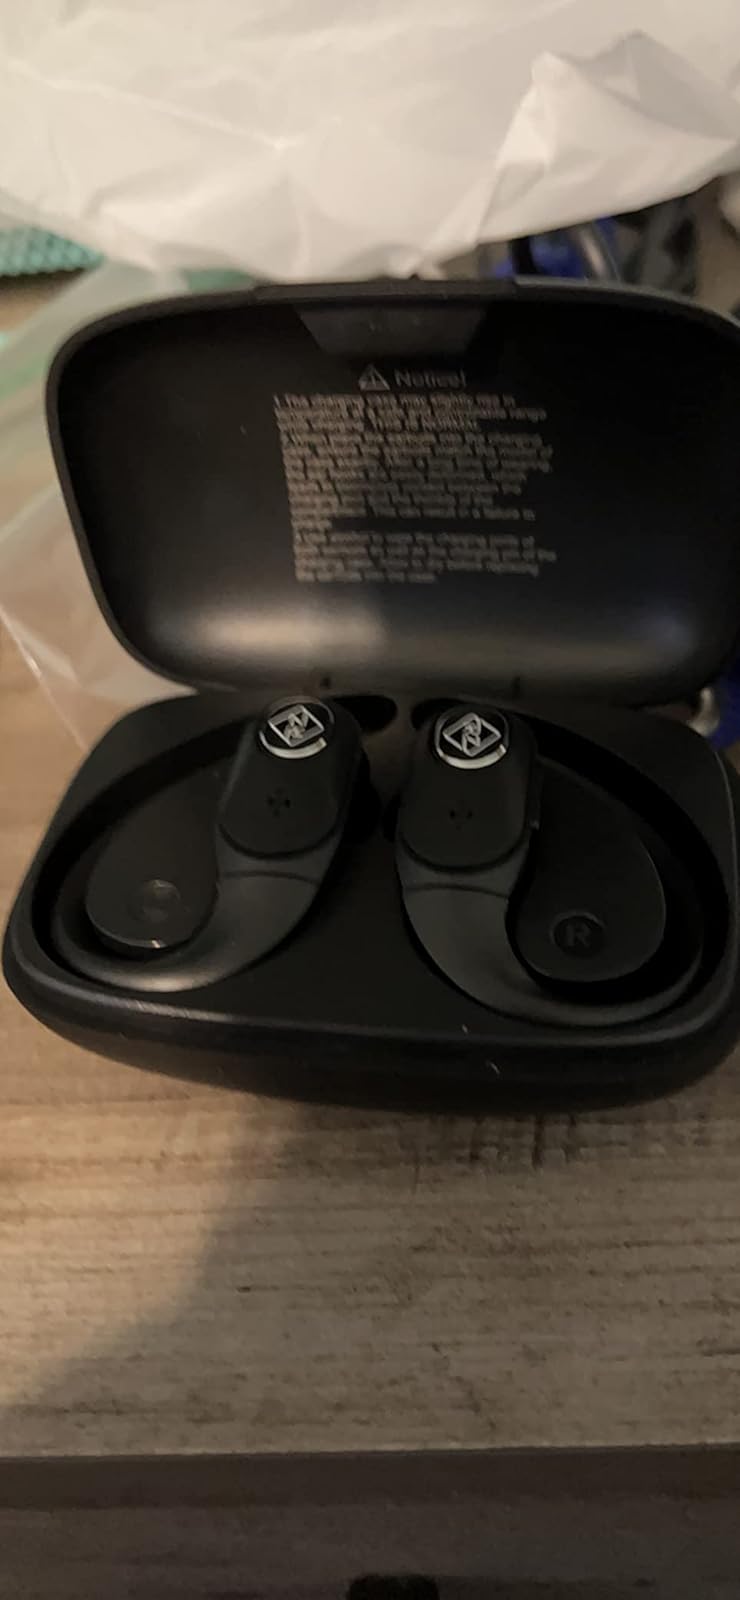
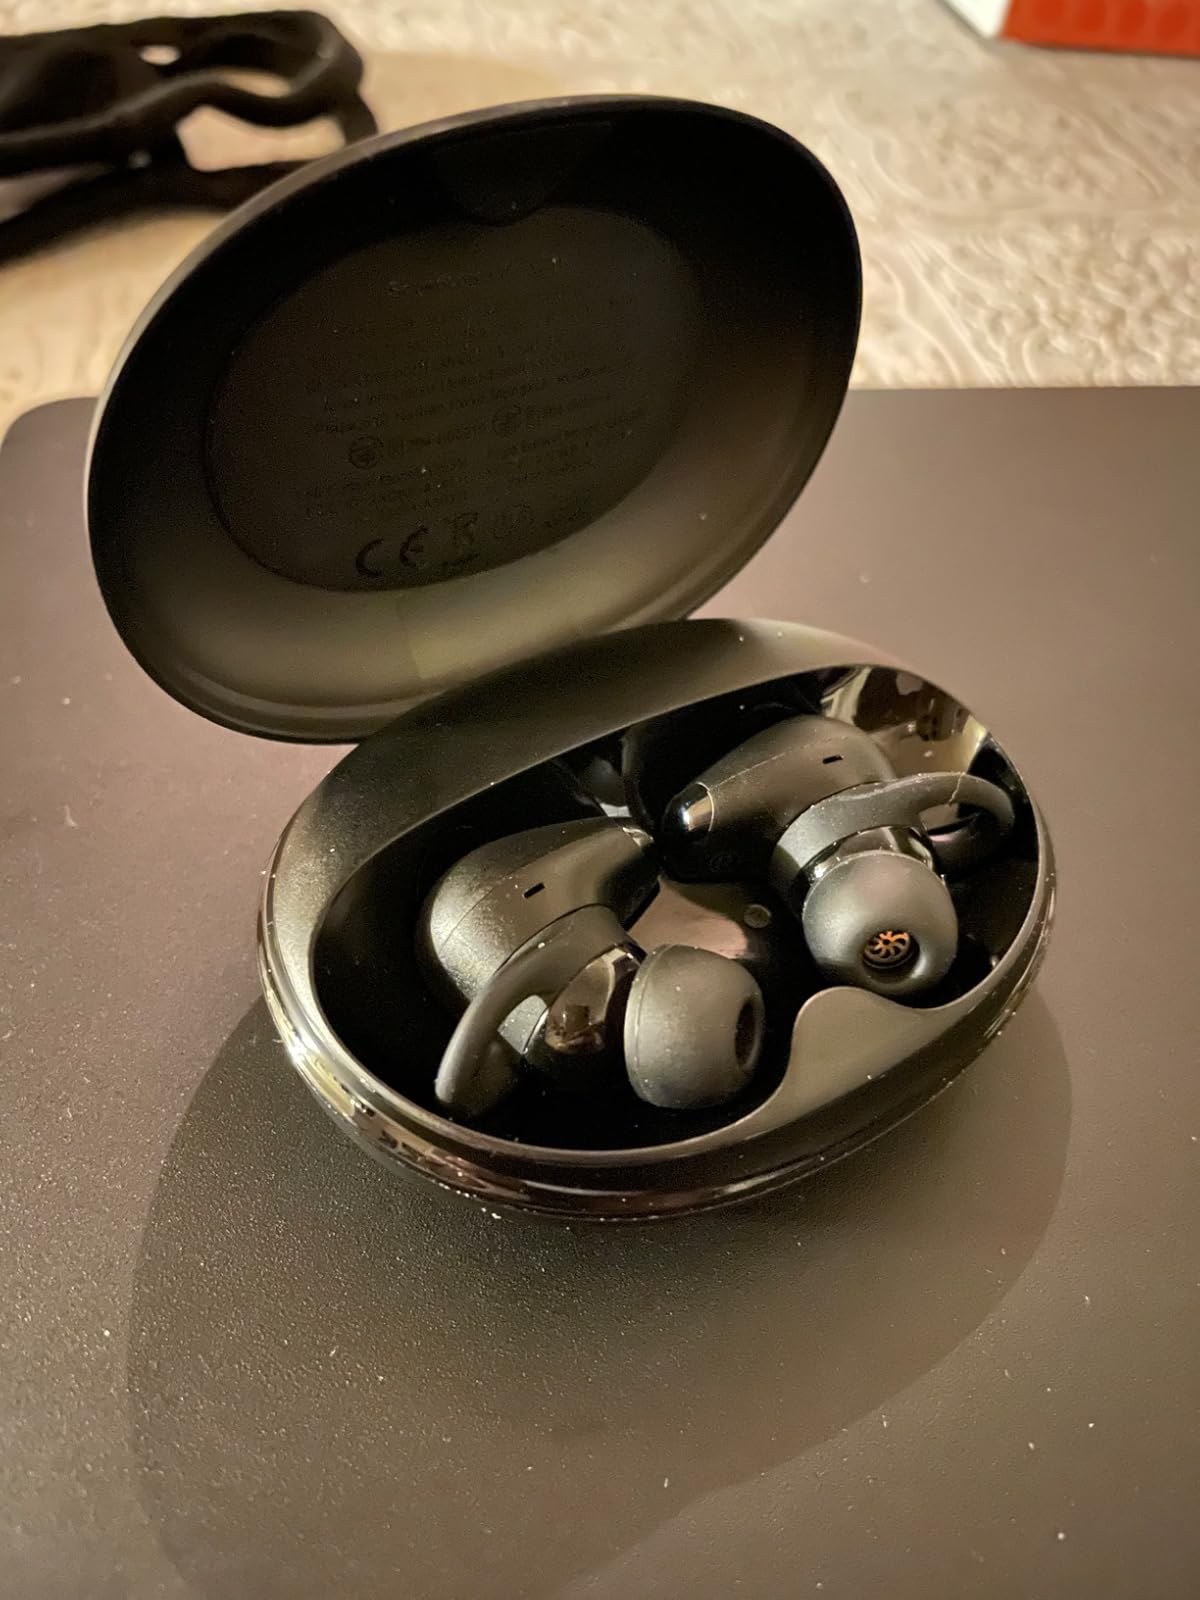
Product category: earbuds
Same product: no